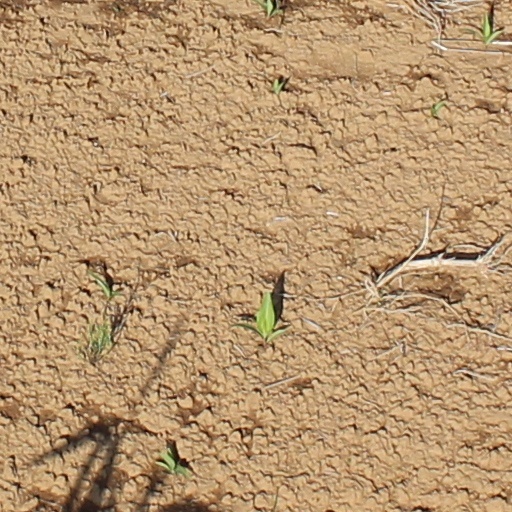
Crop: wheat